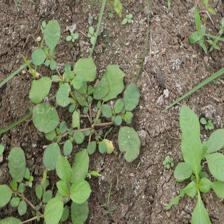
Label: BroadLeafWeed